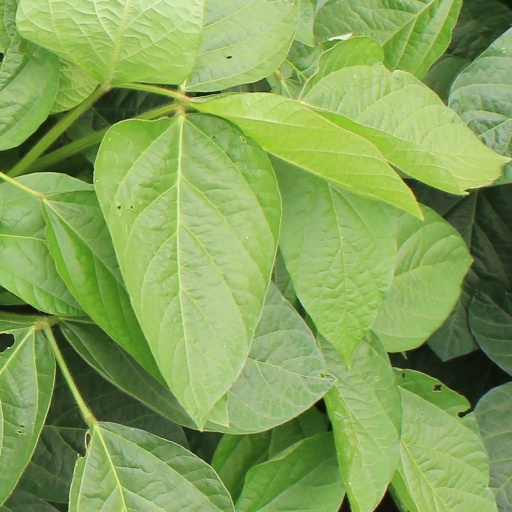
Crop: soybean